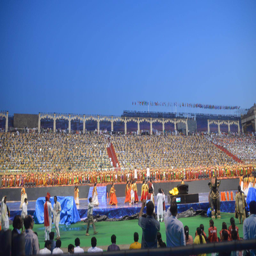
artists performed at the world 's largest stage of acres